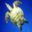
Label: turtle